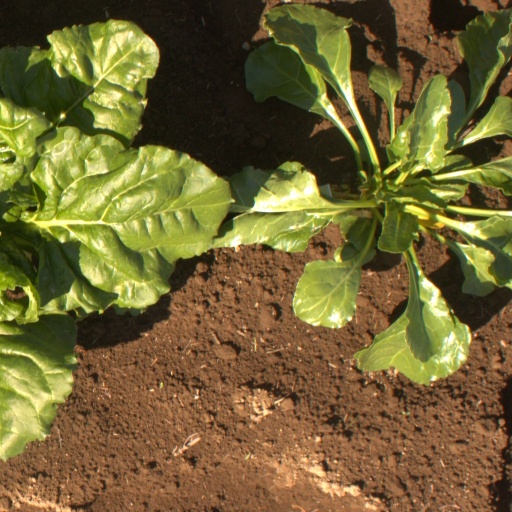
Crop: sugar beet